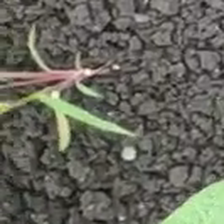
Weed species: Digitaria_SP_(Digitaria Sanguinalis )